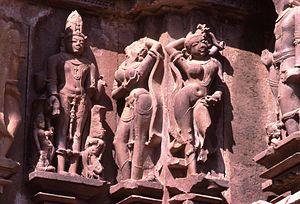
Le temple de Chitragupta - est un temple hindou situé à Khajurâho dans l'état du Madhya Pradesh, en Inde.
Le nu est un genre artistique qui consiste en la représentation du corps humain dans un état de nudité, et — par synecdoque – dans tout état qui fasse allusion à sa possible nudité, même si celle-ci n'est pas exactement représentée.